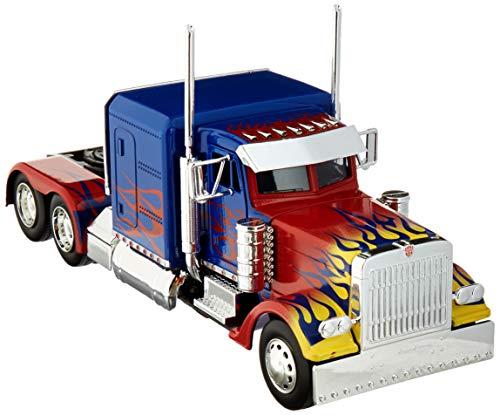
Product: Optimus Prime Truck with Robot on Chassis from Transformers Movie Hollywood Rides Series Diecast Model by Jada 30446
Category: Toys & Games | Play Vehicles | Die-Cast Vehicles
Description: Made of diecast with some plastic parts.
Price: $24.99
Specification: ProductDimensions:2x7x2.5inches|ItemWeight:1.19pounds|ShippingWeight:1.19pounds(Viewshippingratesandpolicies)|ASIN:B07H5WC5ZC|Itemmodelnumber:30446|Manufacturerrecommendedage:8yearsandup